Stafford Building Society

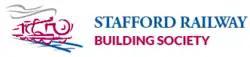
Former logo of the society

The Stafford Building Society is a British building society, which has its headquarters in Stafford, Staffordshire. It was formed in 1877 by a small group of railway workers of the London & North Western Railway Company. It was previously known as Stafford Railway Building Society until 1st March 2024 when they rebranded.